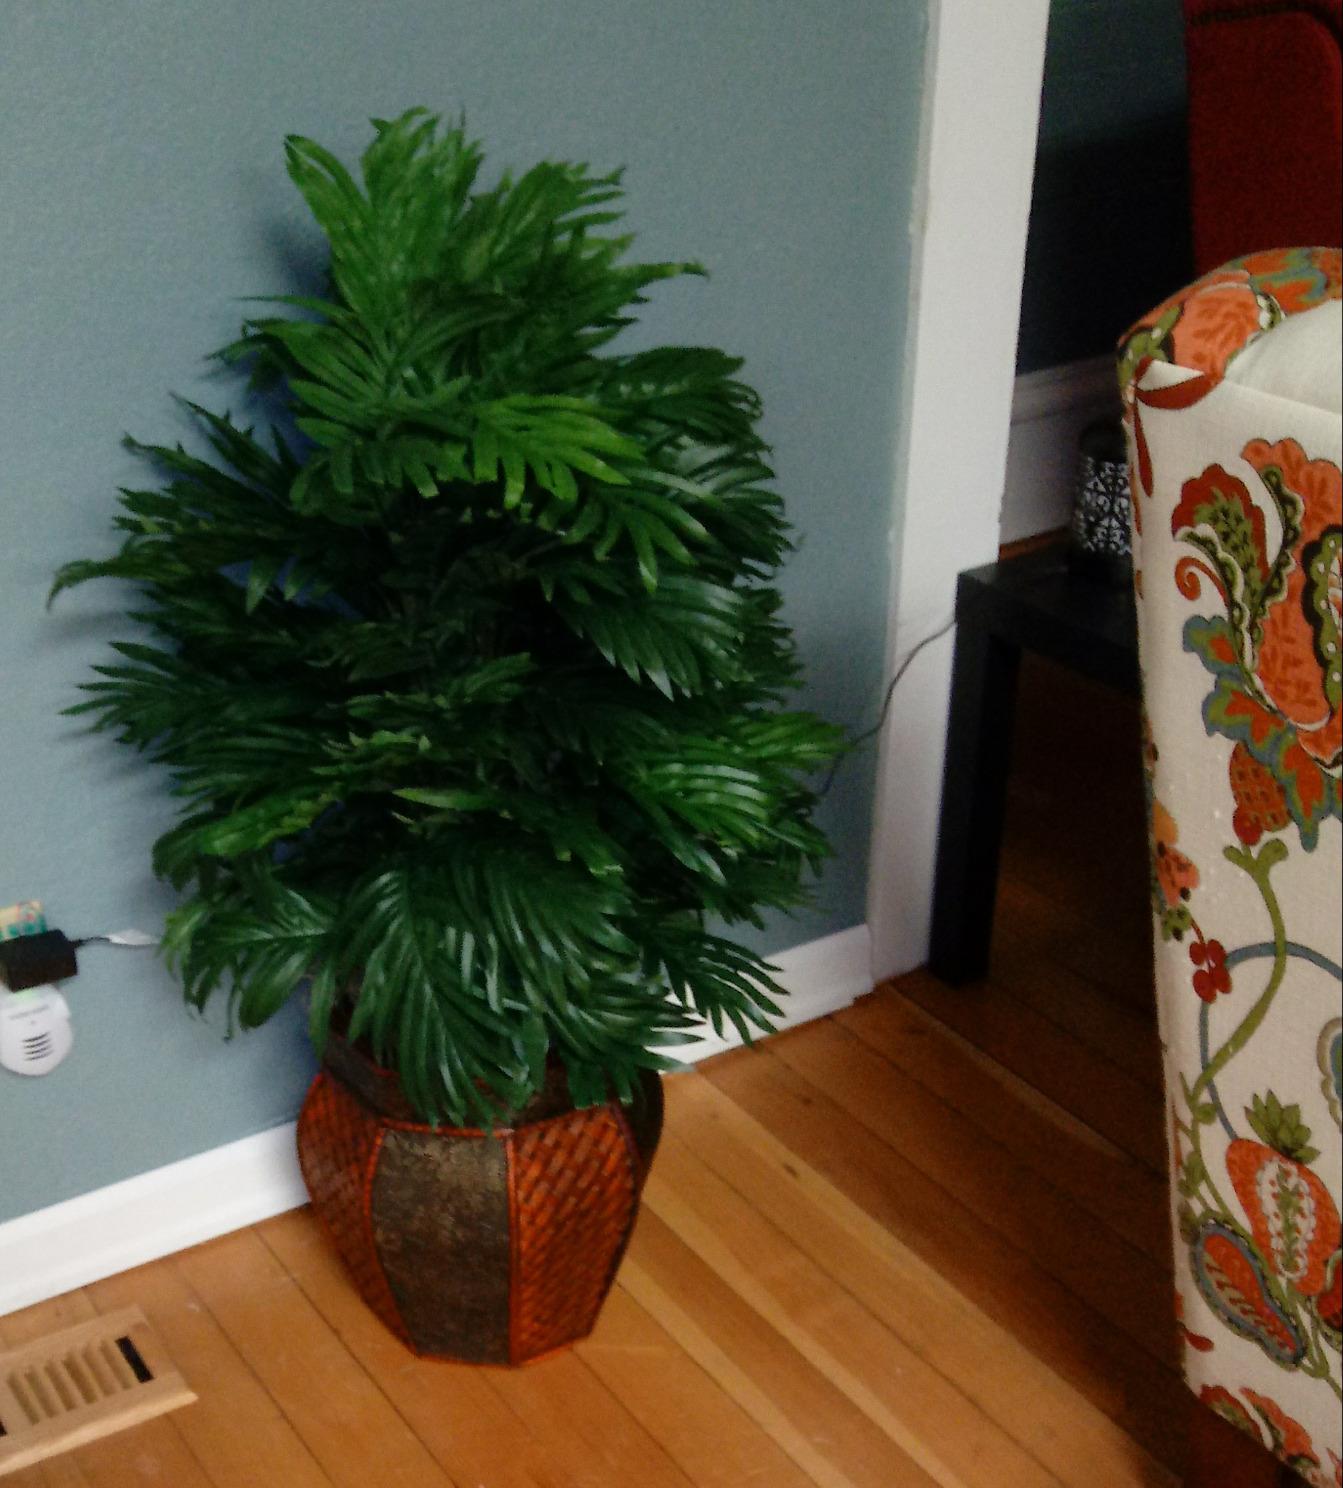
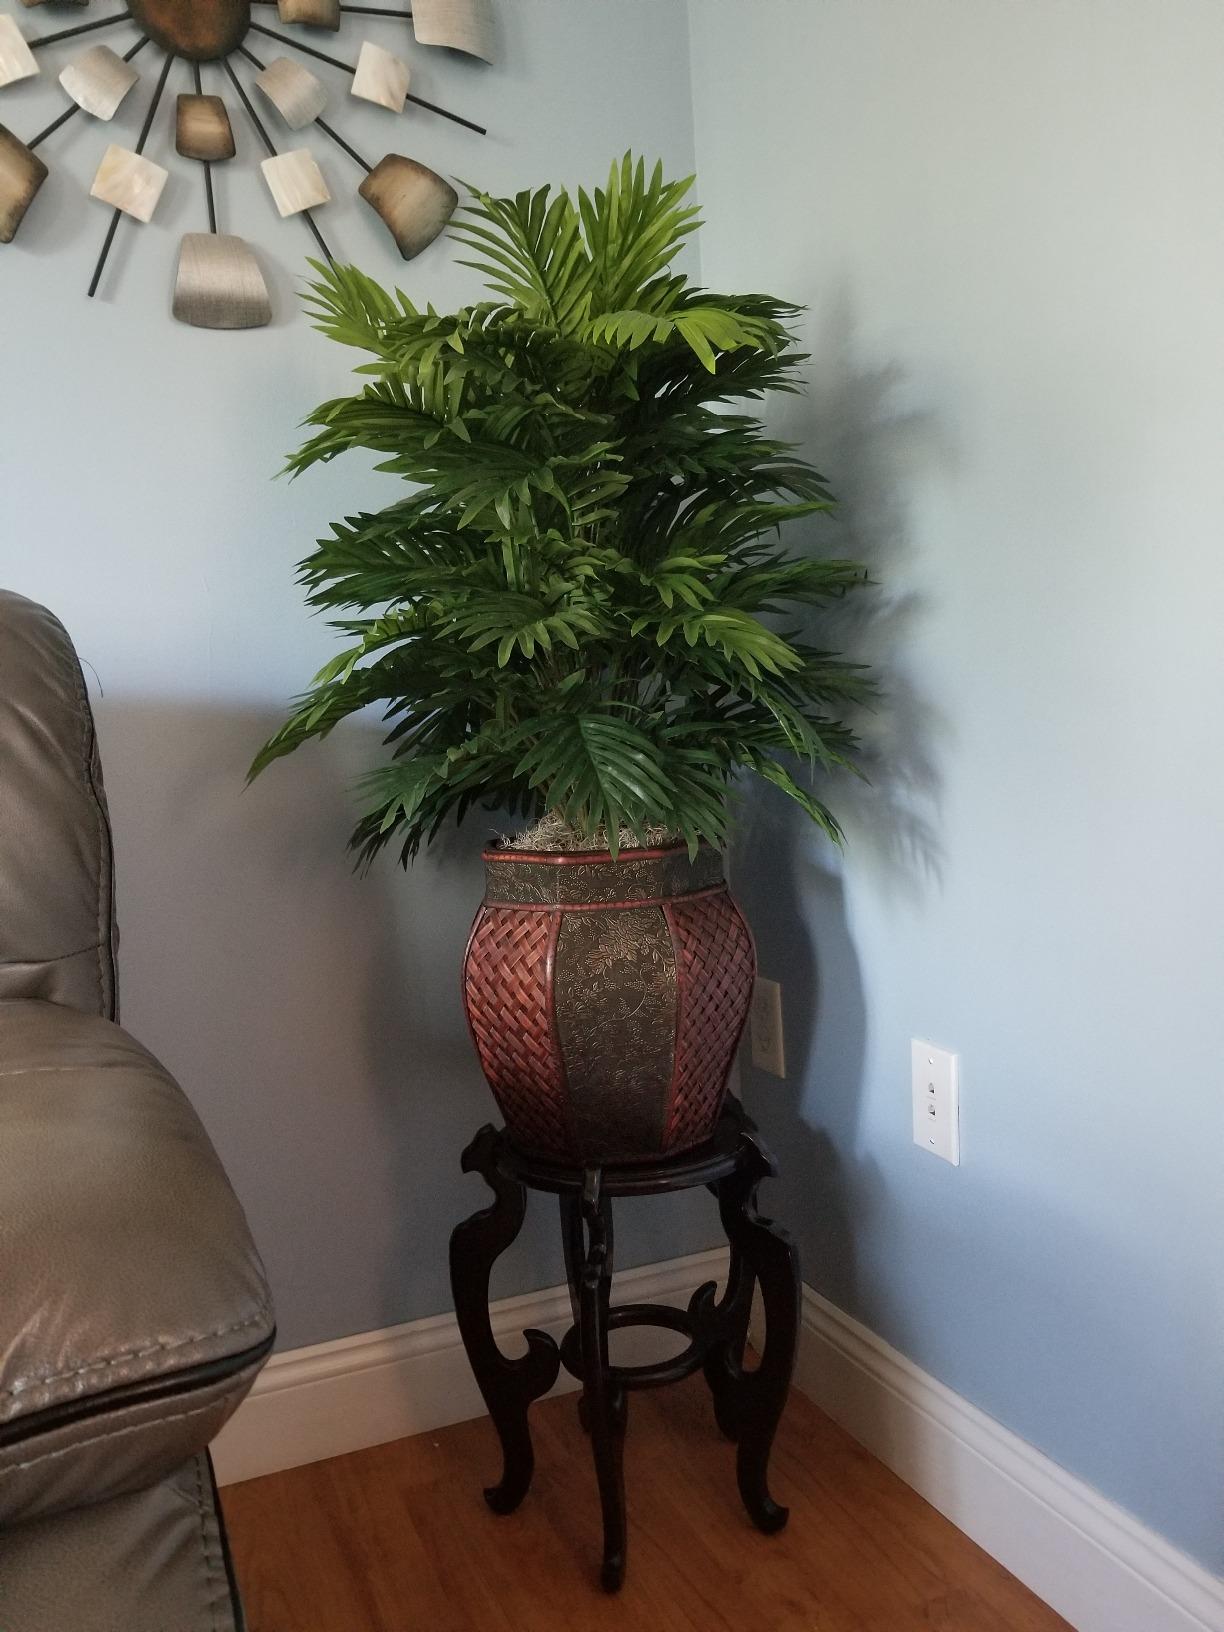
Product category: vase
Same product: yes